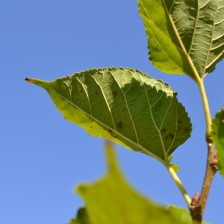
Variety: Kamphaengsaeng42